Portobello High School

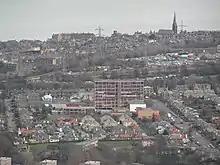
The old Portobello High School building on Duddingston Road, Edinburgh taken from Arthur's Seat.

The buildings in Duddingston Road were demolished between January and June 2017 in preparation for the construction of a new building for St John's Primary School. The new building was occupied from 20 August 2018, and the old St John's was demolished on 18 December 2018 ready for the site to be made into the Treverlen public park to replace the park land used to build the new Portobello High School on Milton Road.